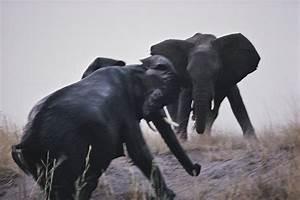
elephant